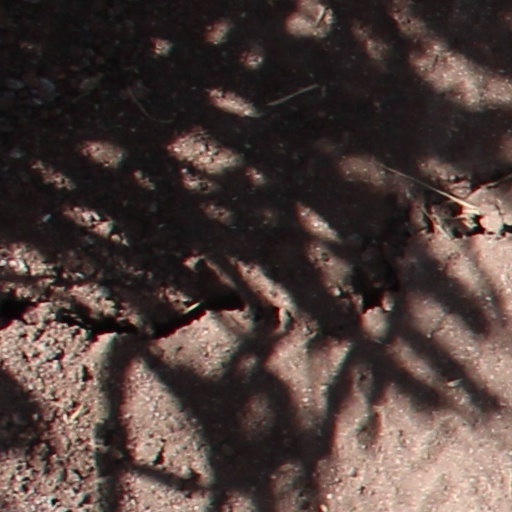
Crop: wheat